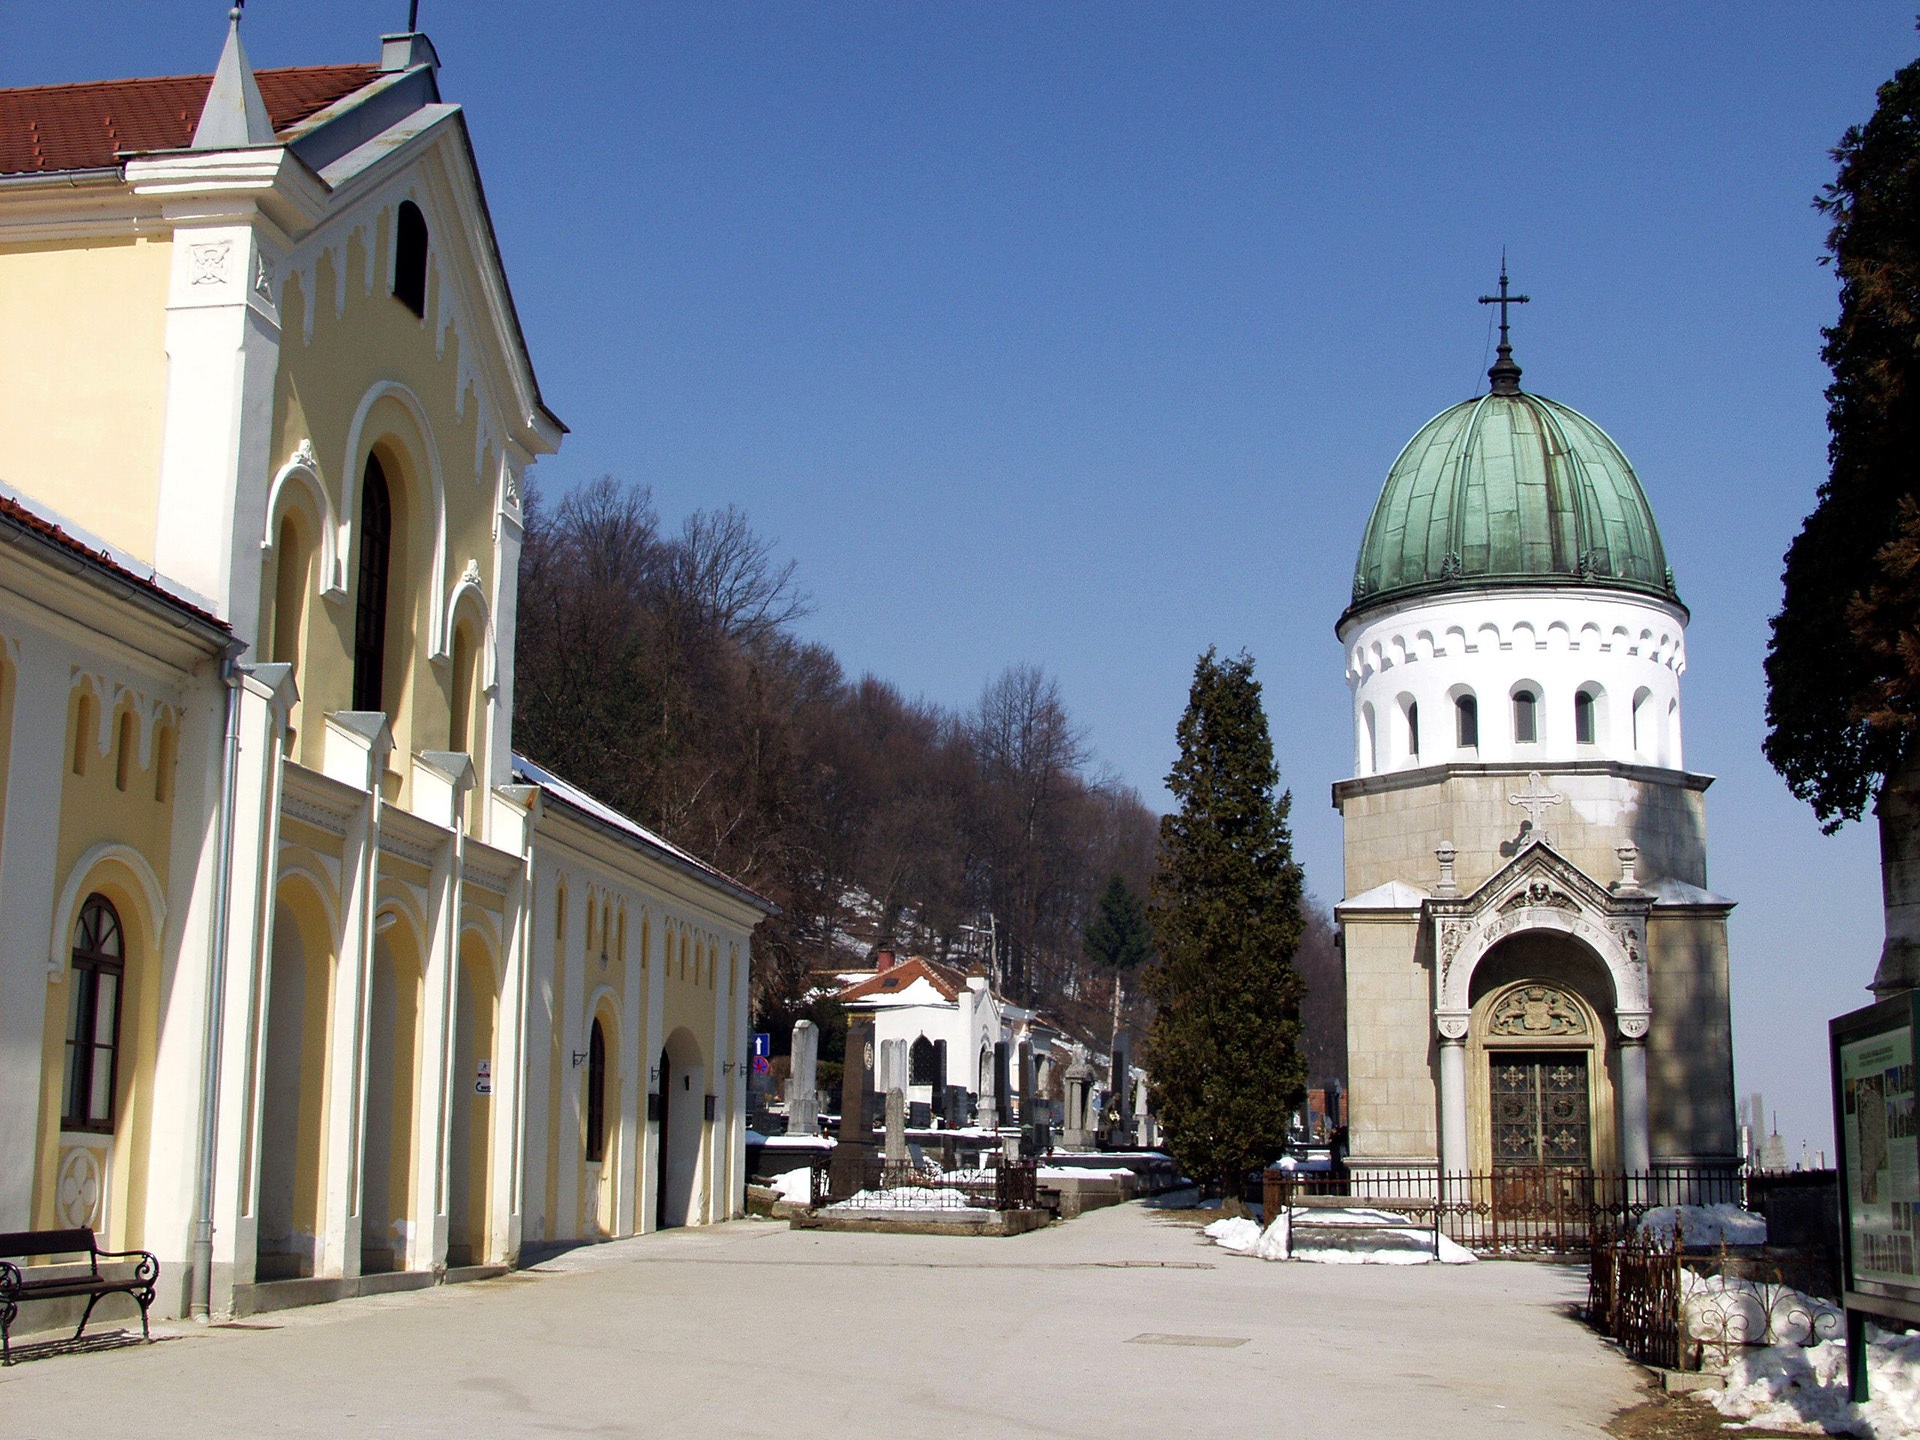
architecture, town, building, landmark, facade, church, cathedral, chapel, tourism, place of worship, croatia, monastery, synagogue, basilica, mausoleum, neighbourhood, karlovac